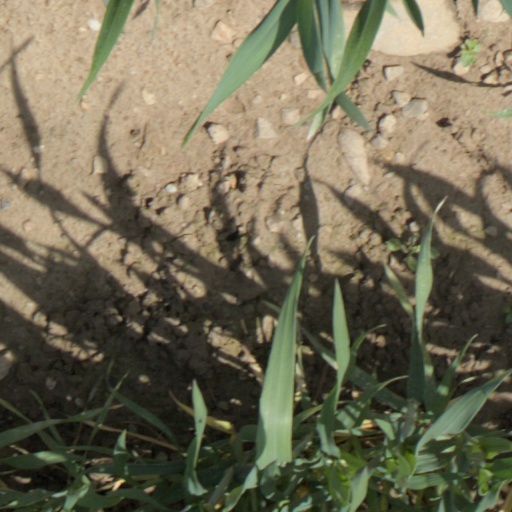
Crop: wheat